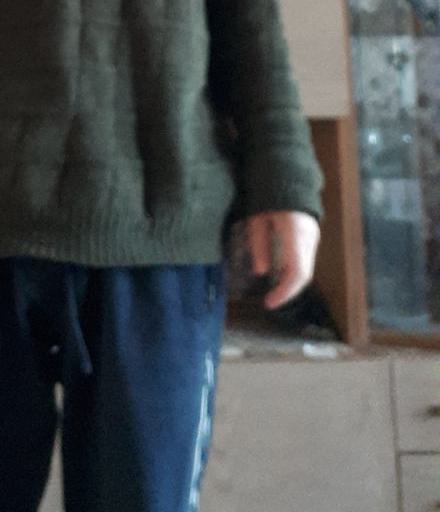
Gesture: no_gesture